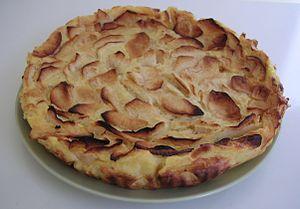
La flaugnarde, ou flognarde, est un dessert originaire du Limousin et du Périgord. C'est une sorte de flan auquel on ajoute généralement des pommes, des poires ou des prunes.